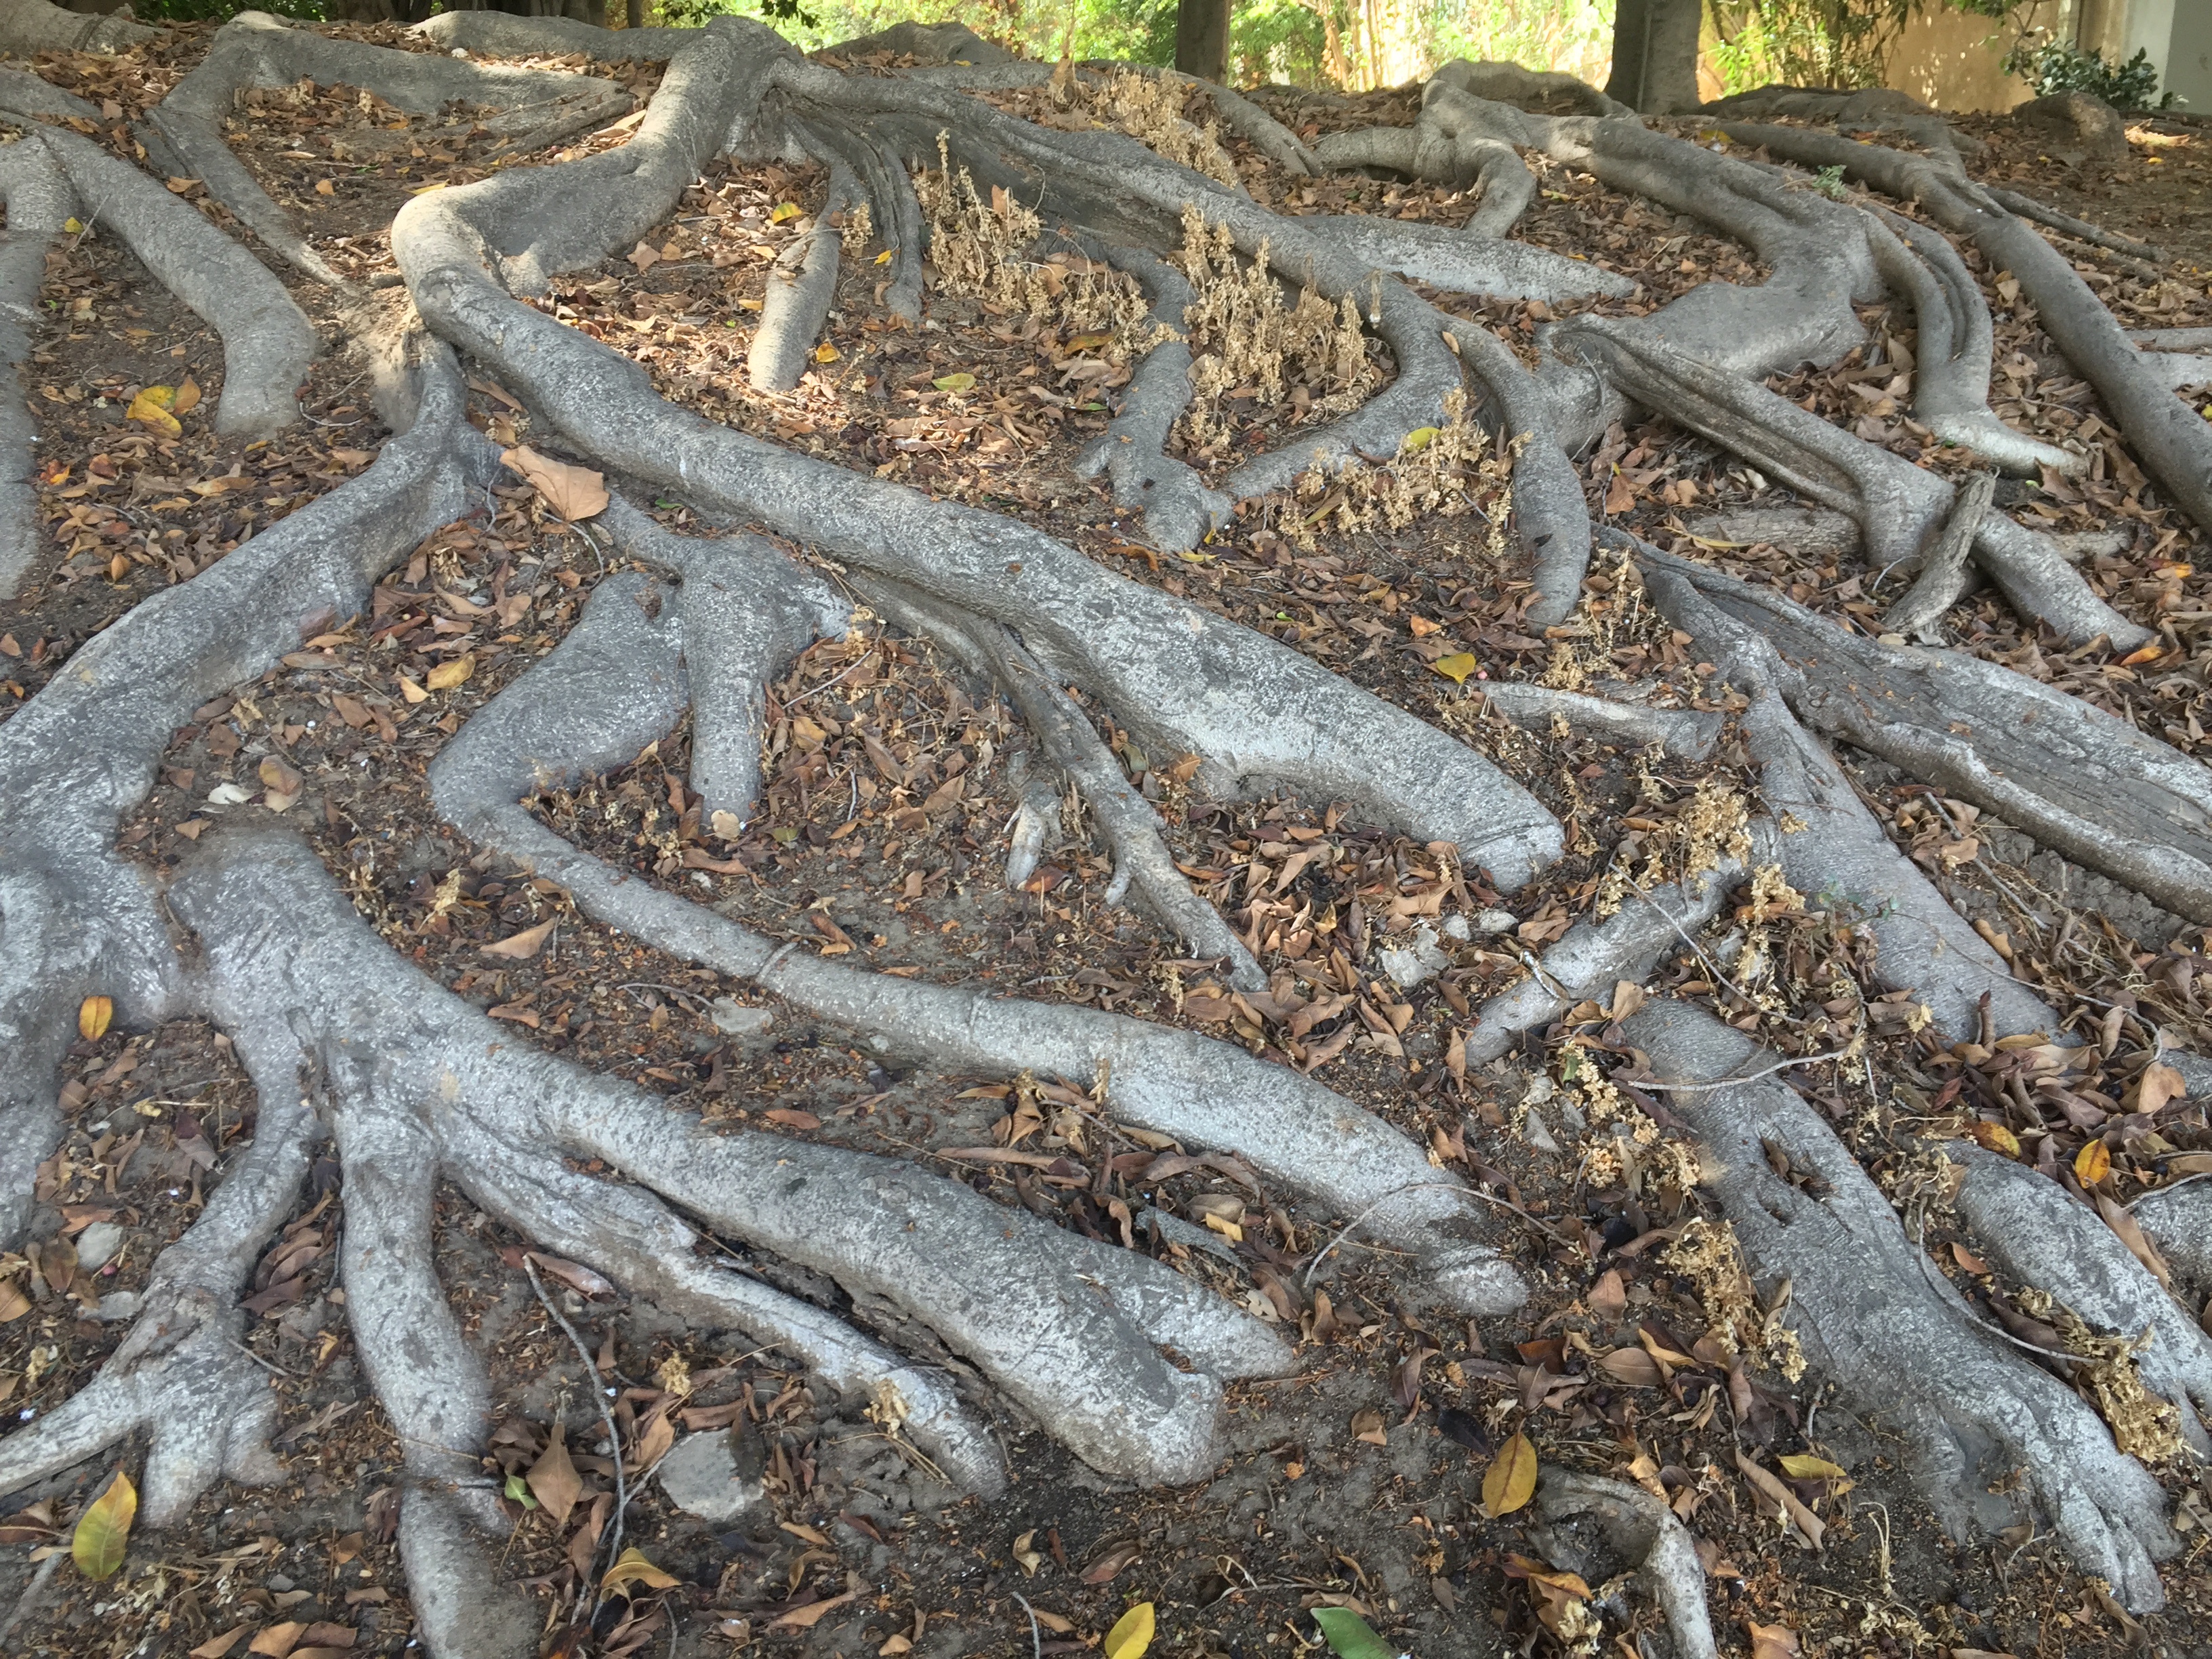
wildlife, fish, fauna